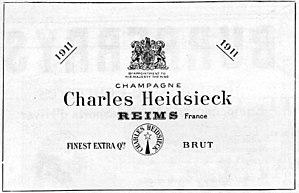
Réclame pour le champagne Charles Heidsieck en 1923
Charles Heidsieck est une maison de champagne fondée en 1851 par Charles-Camille Heidsieck et située à Reims. Elle est le plus petit membre de l'Union des Maisons de Champagne, association regroupant la plupart des grandes maisons de Champagne, et fait partie du groupe EPI depuis 2011.